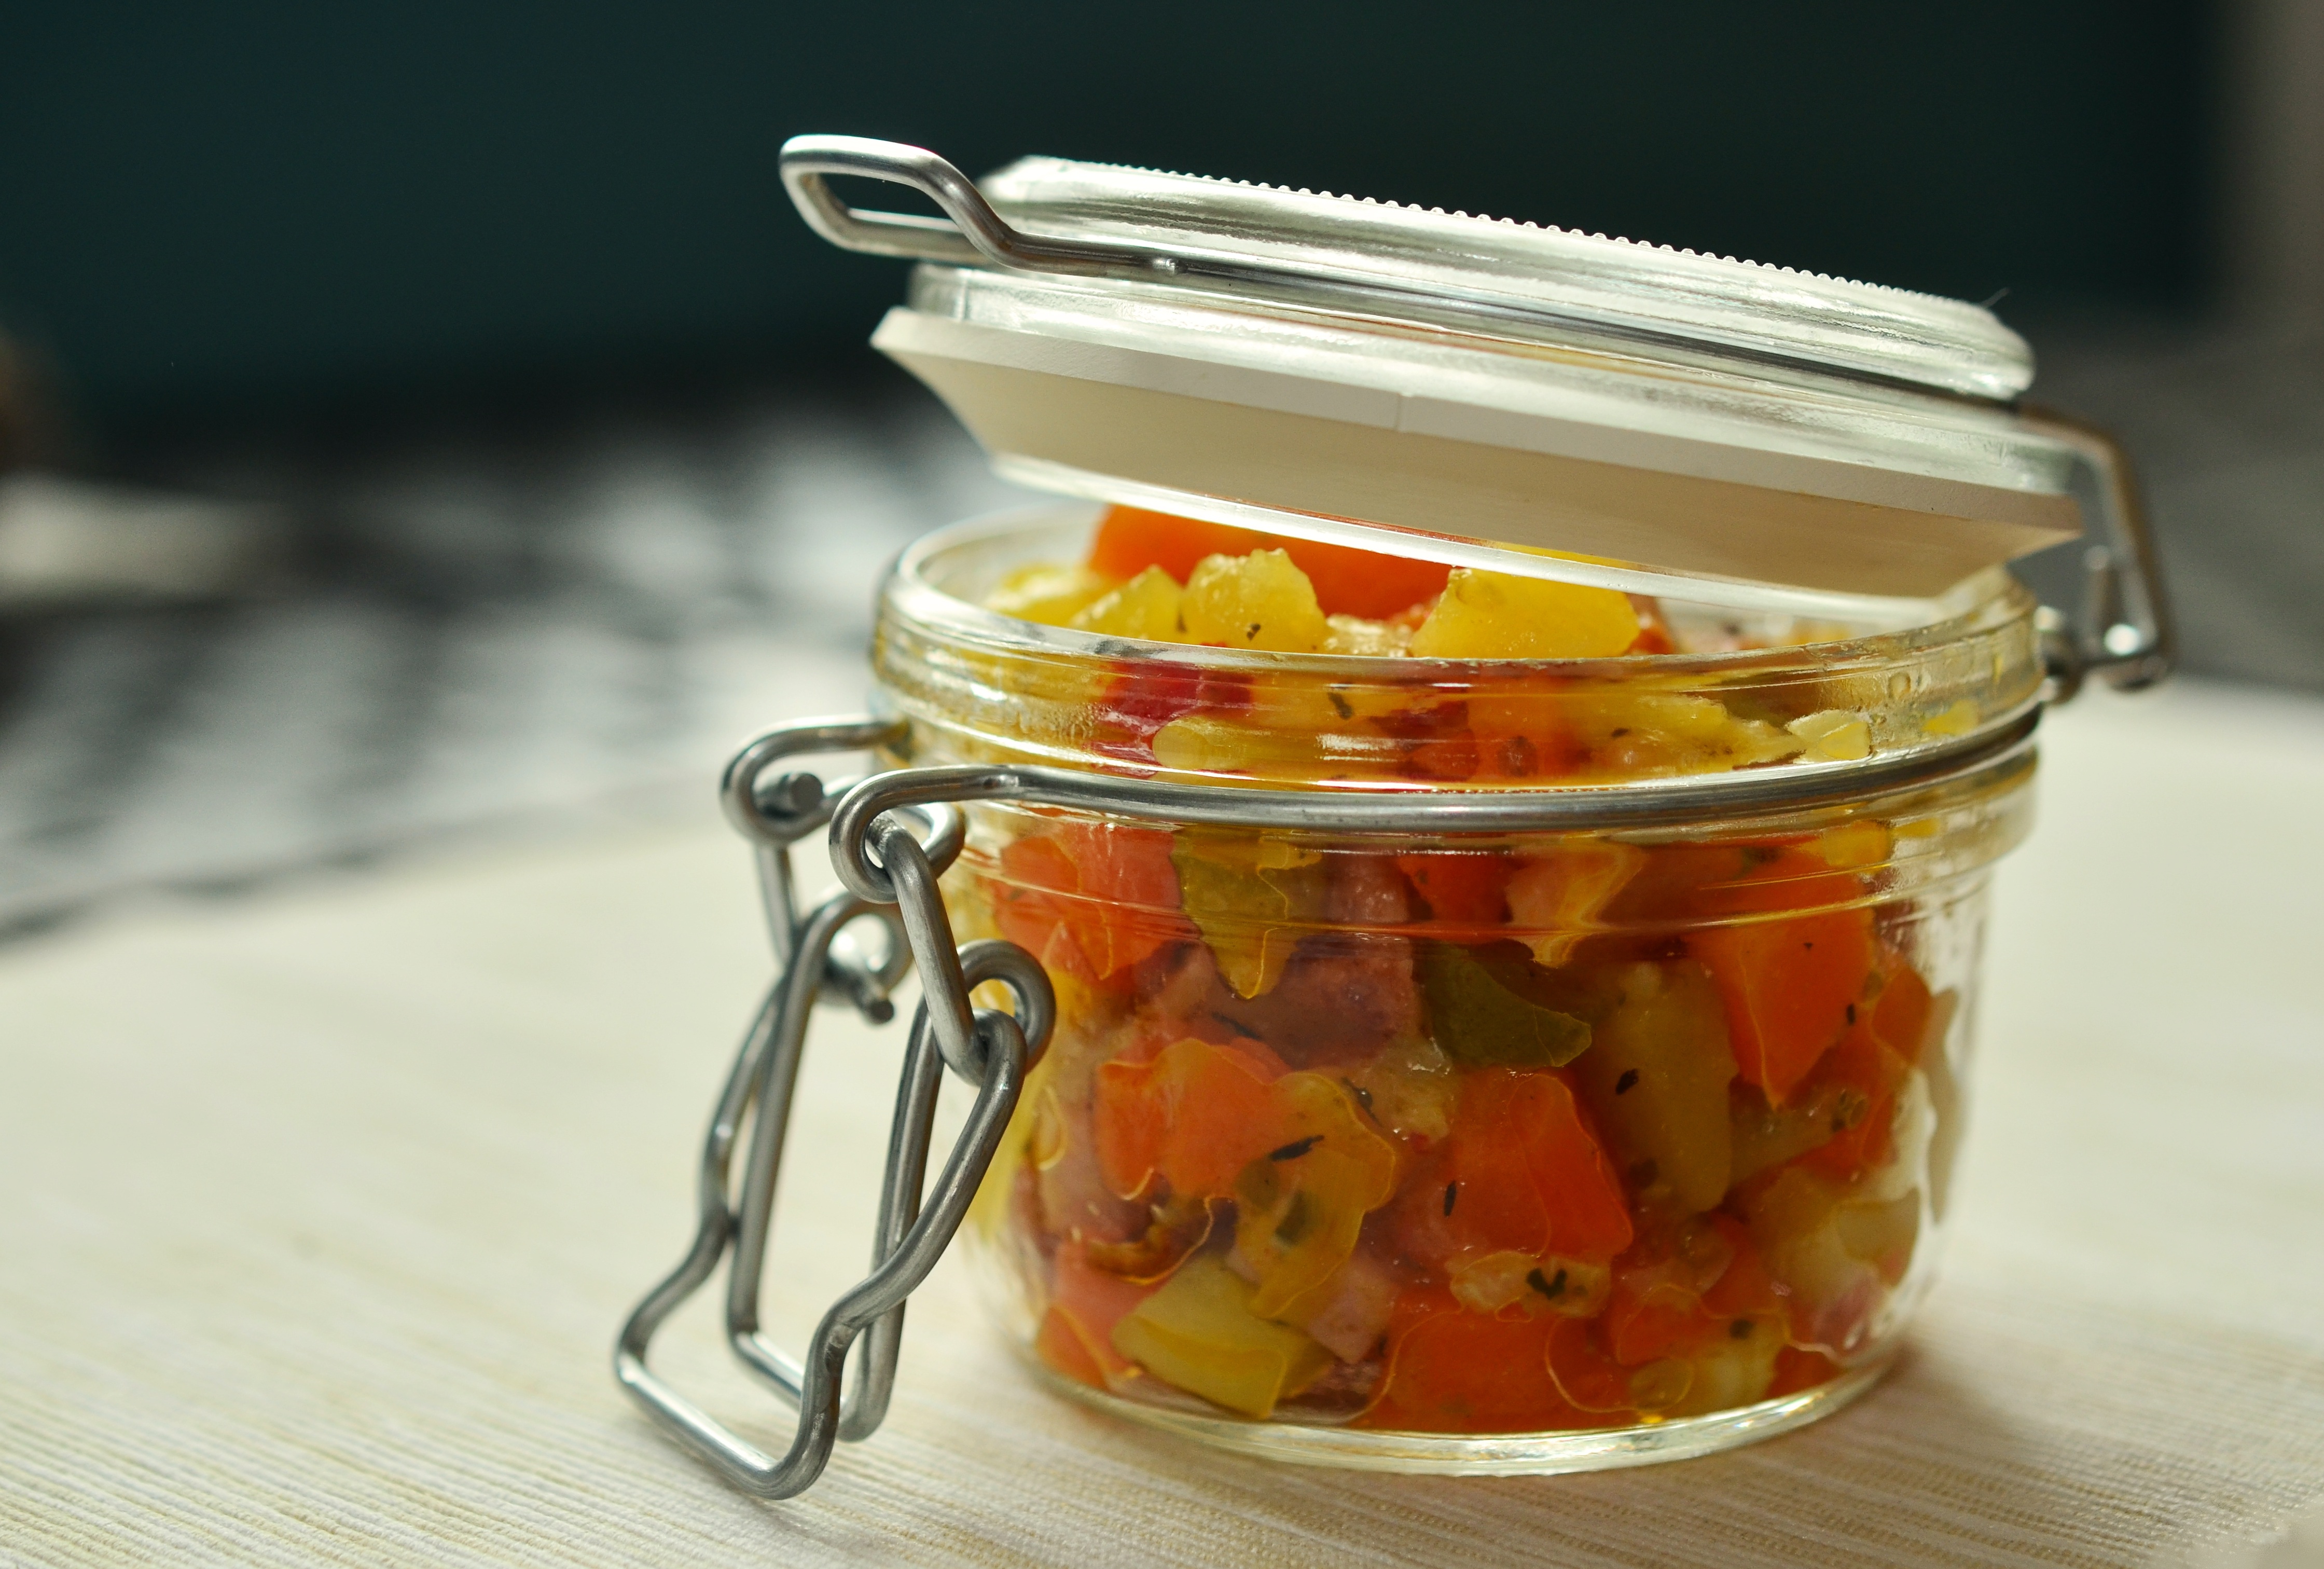
plant, fruit, glass, jar, store, dish, meal, food, cooking, produce, vegetable, kitchen, breakfast, eat, cuisine, vegetables, stock, canning, closure, boil down, flowering plant, pickling, land plant, food preservation